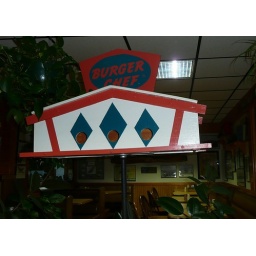
Danville, IL Burger Chef bird house in Schroeder's Drive-in